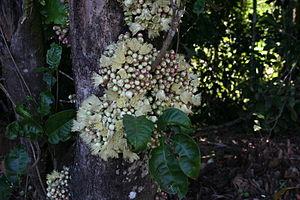
Syzygium cormiflorum, appelé communément satinache bosselé, est une espèce de plantes de la famille des Myrtaceae.